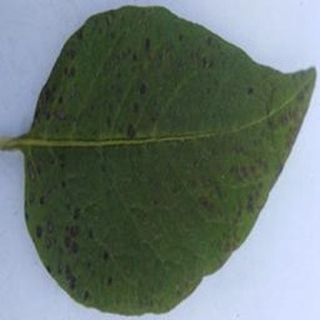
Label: potato_early_blight